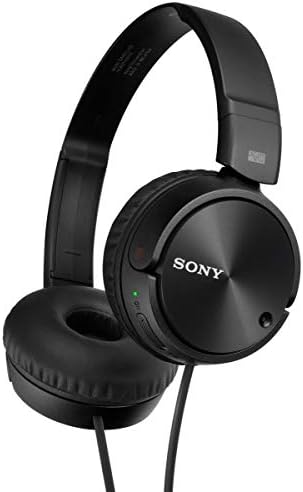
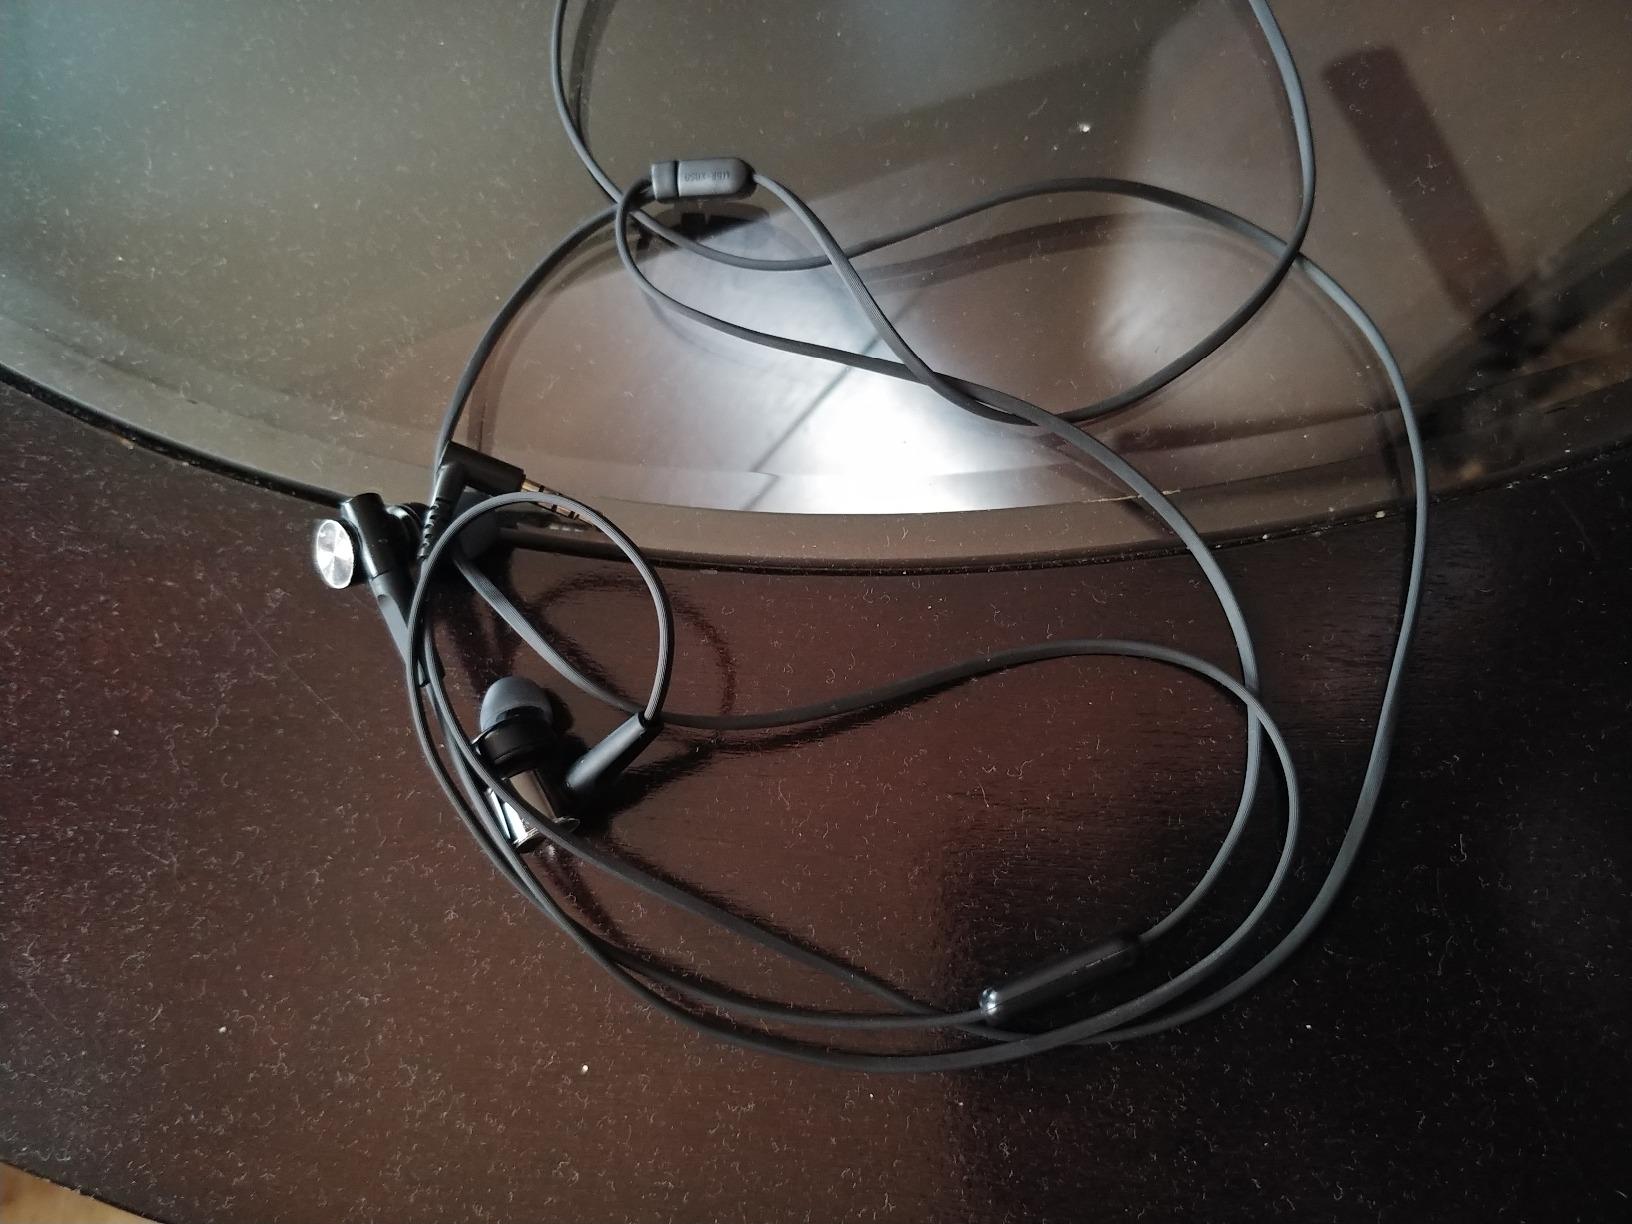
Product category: headphones
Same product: no